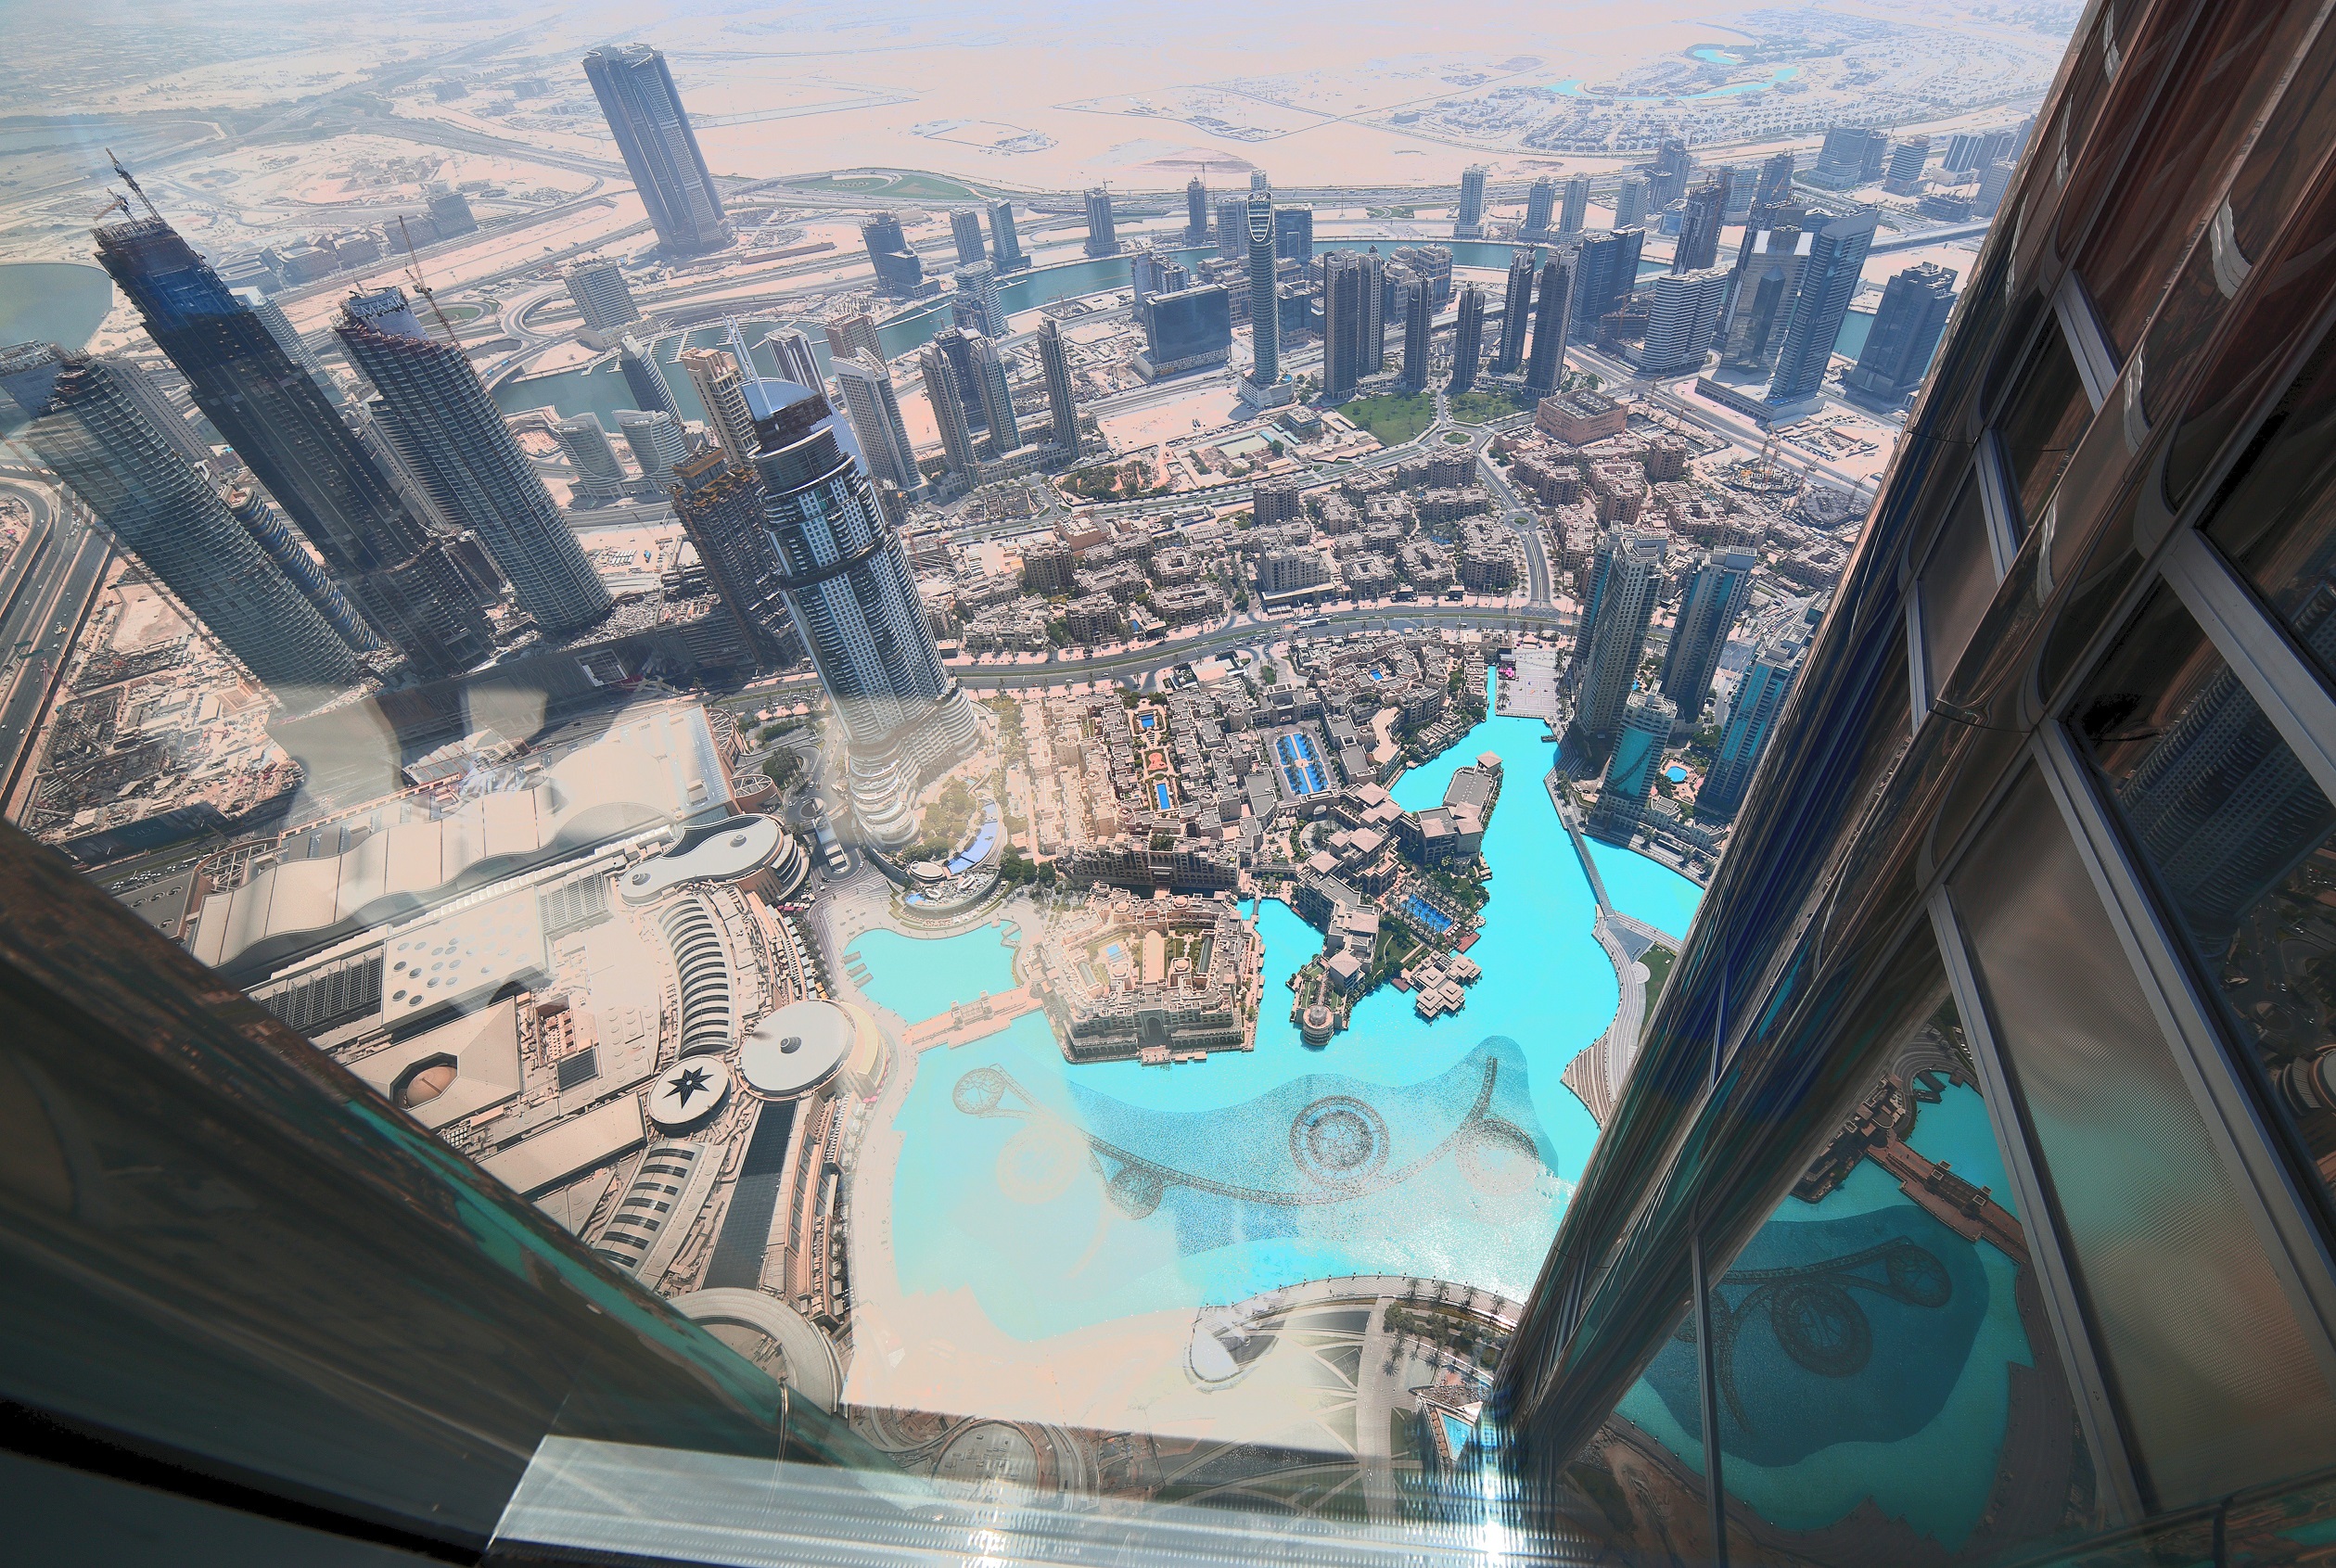
hotels, landmark, urban area, metropolis, skyscraper, city, metropolitan area, daytime, building, architecture, aerial photography, sky, skyline, bird's eye view, downtown, tourism, cityscape, tower, world